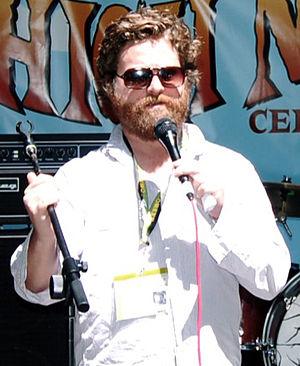
Date limite ou Date prévue au Québec est une comédie américaine réalisée par Todd Phillips sortie en 2010.
Very Bad Trip ou Lendemain de veille au Québec et au Nouveau-Brunswick est une comédie américano-allemande réalisée et produite par Todd Phillips, sortie en 2009. Écrite par Jon Lucas et Scott Moore, elle met en scène Bradley Cooper, Ed Helms, Zach Galifianakis et Justin Bartha. Il s'agit du premier volet de la série Very Bad Trip.
Very Bad Trip ou Lendemain de veille au Québec et au Nouveau-Brunswick est une série de films américains réalisés par Todd Phillips, qui a débuté en 2009 et se termina en 2013.